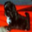
Label: dog